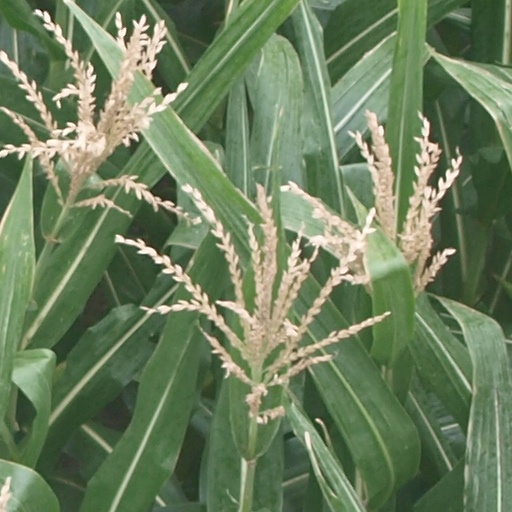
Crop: maize; corn